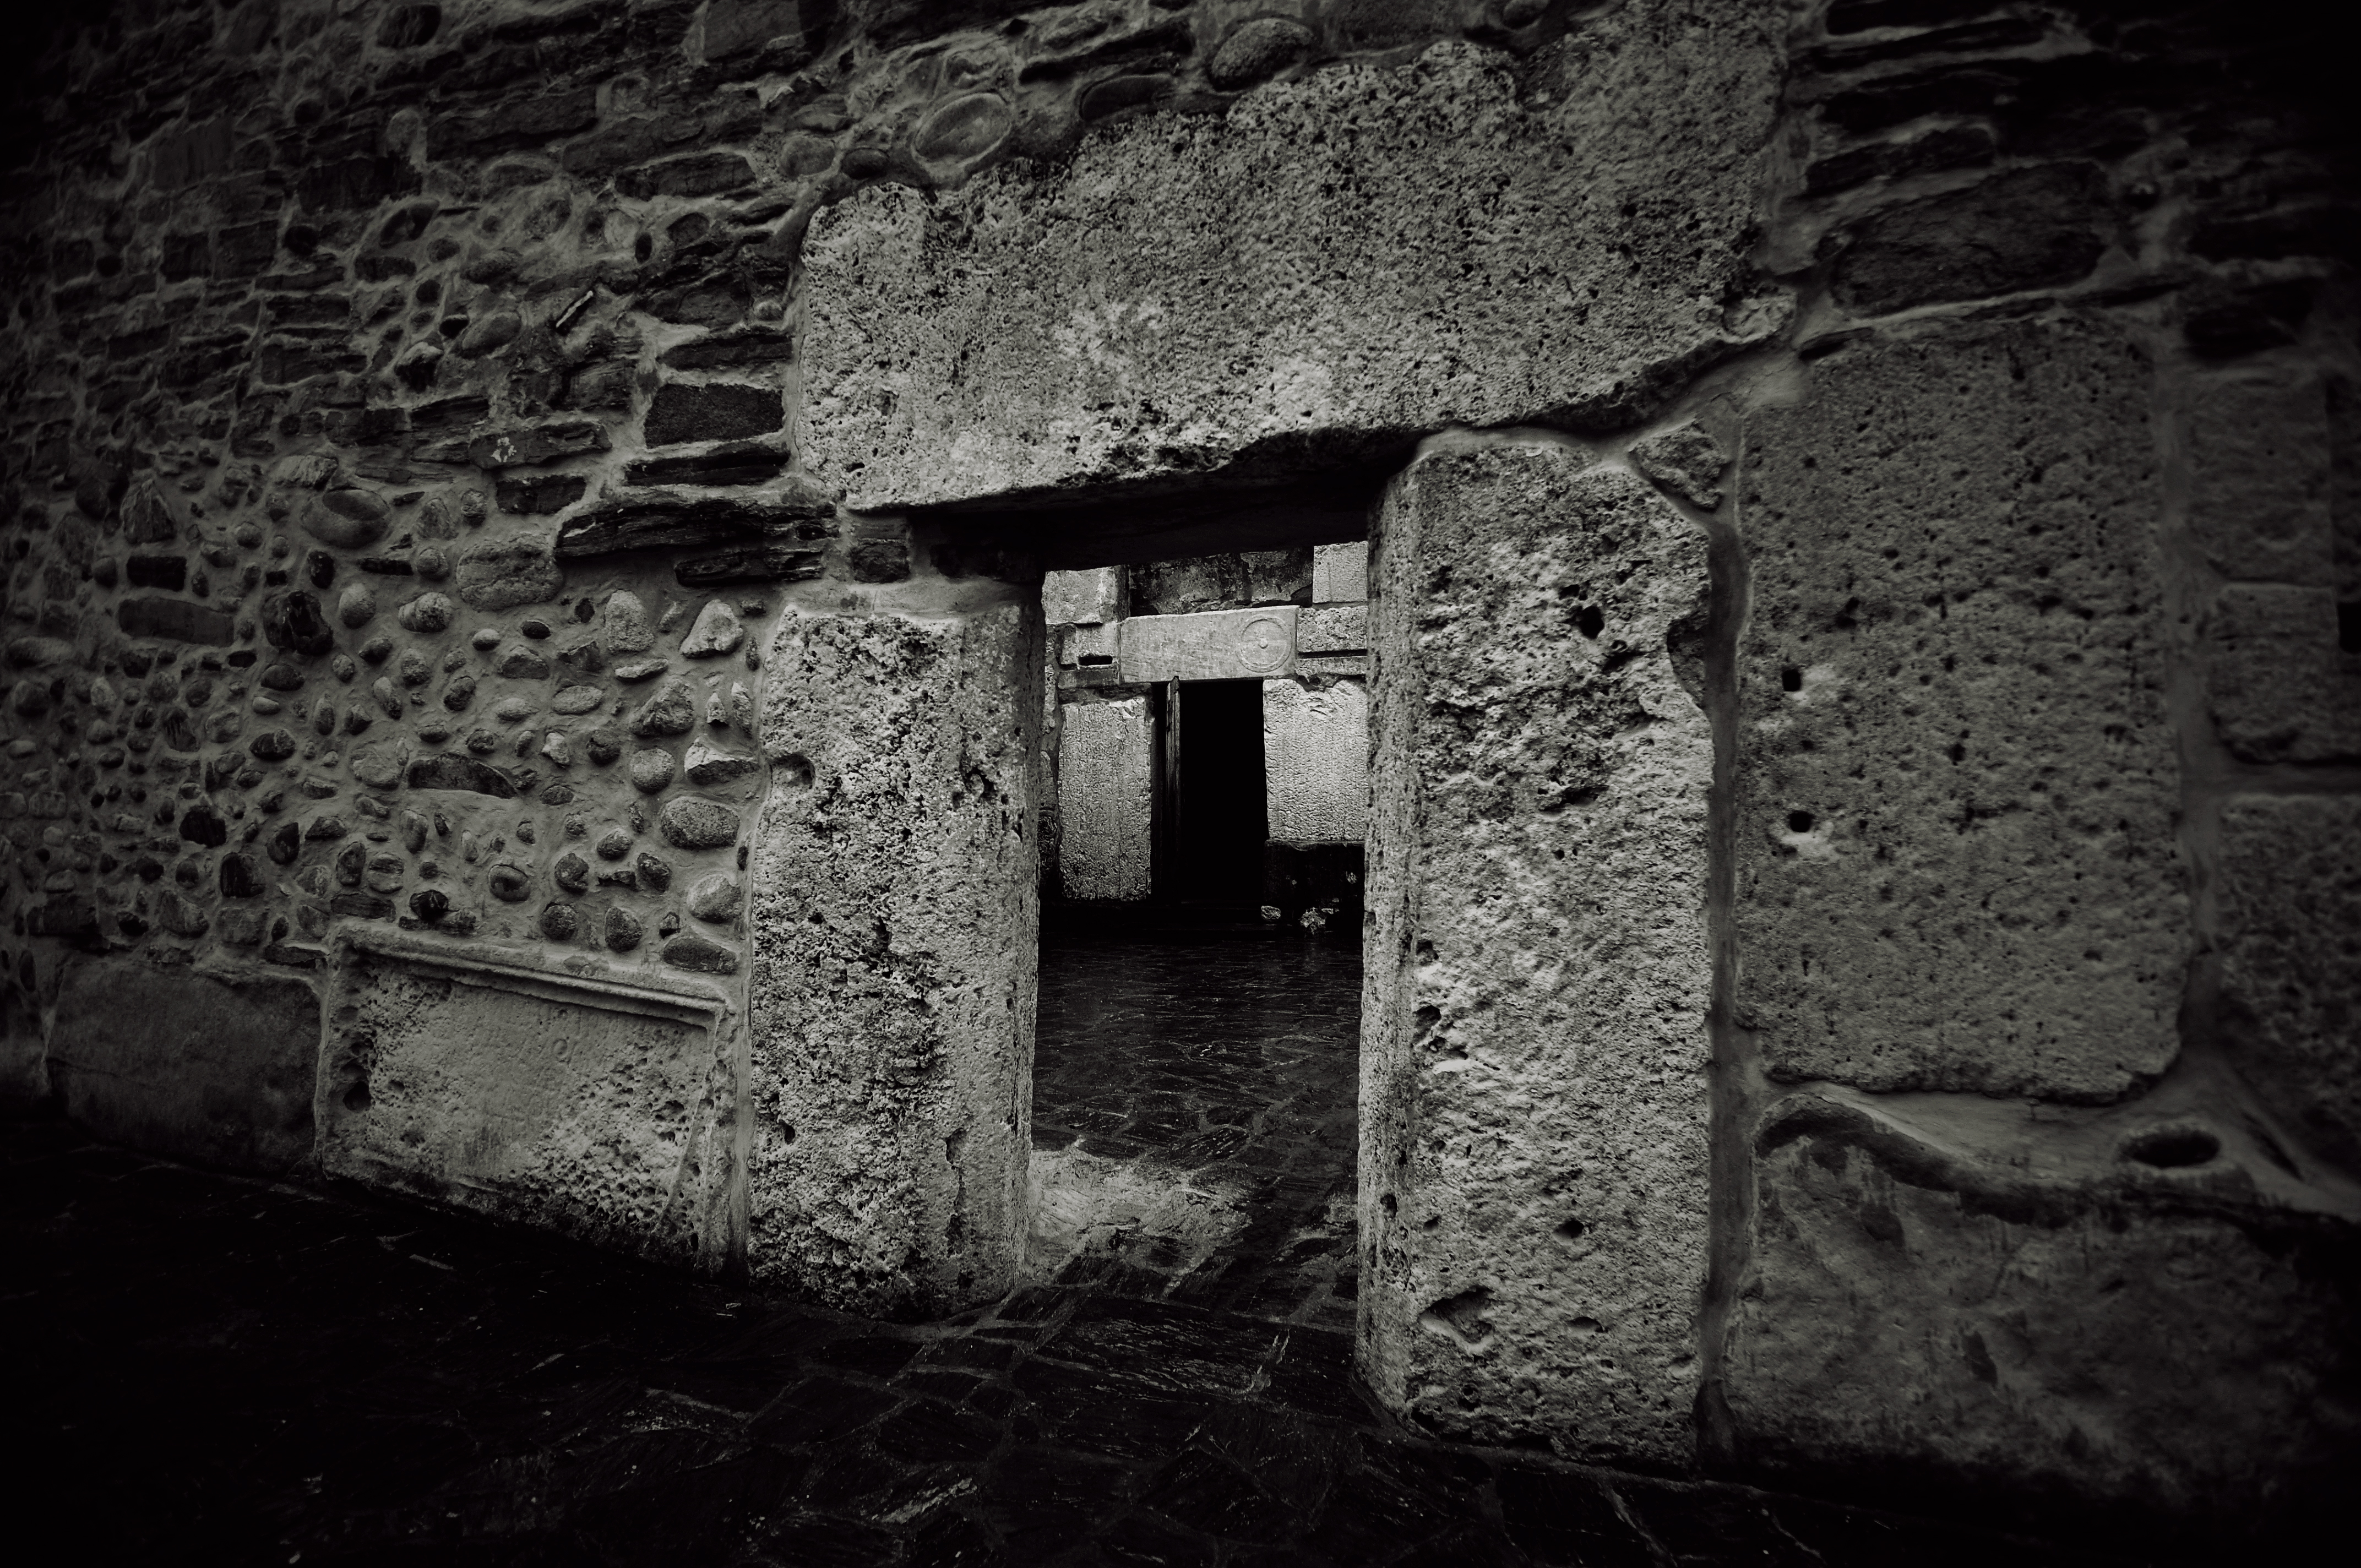
rock, light, black and white, architecture, white, photography, texture, building, wall, stone, photo, europe, rural, religion, darkness, church, cemetery, black, monochrome, christian, photos, religious, medieval, de, la, archaeology, temple, mountains, ruins, churches, roman, fotografie, christianity, romana, orthodox, romanesque, eastern, bor, carpathian, transylvania, biserica, arhitectura, tara, orthodoxy, romanian, ortodoxa, ortodoxia, ortodoxie, ecclesiastical, bisericeasc, cladire, edificiu, piatra, spolia, sat, carpati, muntii, nicolae, sarmizegetusa, densus, hateg, hunedoara, ulpia, traiana, ardeal, cimitir, paleochristian, christianised, lmihdiima03307, sfantul, cre tinism, cre tin, erd ly, monochrome photography, ancient history